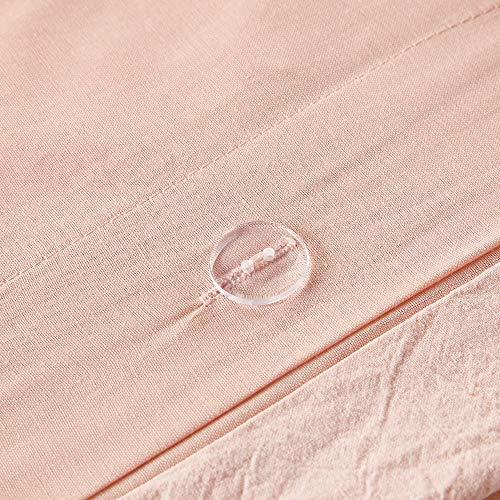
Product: Urban Habitat Brooklyn Cotton Jacquard Duvet Cover Set Pink Full/Queen
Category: Home & Kitchen | Bedding | Kids' Bedding | Duvet Covers & Sets | Duvet Cover Sets
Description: The Urban Habitat Brooklyn 7-Piece Duvet Cover set creates a charming space.
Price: $100.99
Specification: ProductDimensions:92x88x0.1inches|ItemWeight:7.7pounds|ShippingWeight:7.7pounds(Viewshippingratesandpolicies)|Manufacturer:UrbanHabitat|ASIN:B071RQDWX4|Itemmodelnumber:UH12-0208